Chollas Creek

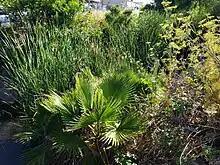
Chollas Creek north fork at Rolando Boulevard.

The watershed of Chollas Creek is in area, split into two main forks. The cumulative length of those two forks is linearly. The south fork watershed covers an area of , and the north fork watershed covers an area of . When rain does not fall within the creek's watershed the creek is usually dry minus urban runoff. Due to significant urbanization of the watershed, most of the existing soils within it are not very permeable. This leads to increased volume and velocity of water during storms, which in turn has resulted in erosion of land impacting habitat and existing infrastructure. The maximum discharge predicted from the creek when it goes under Main Street, near Naval Station San Diego, is per second. Only a small portion of the watershed are tidelands, and fall under the jurisdiction of the Port of San Diego or the United States Navy. From May to September, Southern California's dry season, the creek may be dry or have very little flow. The mile of the creek closest to San Diego Bay is tidally influenced. The waters of Chollas Creek are polluted by multiple types of pollutants including copper, lead, and zinc.